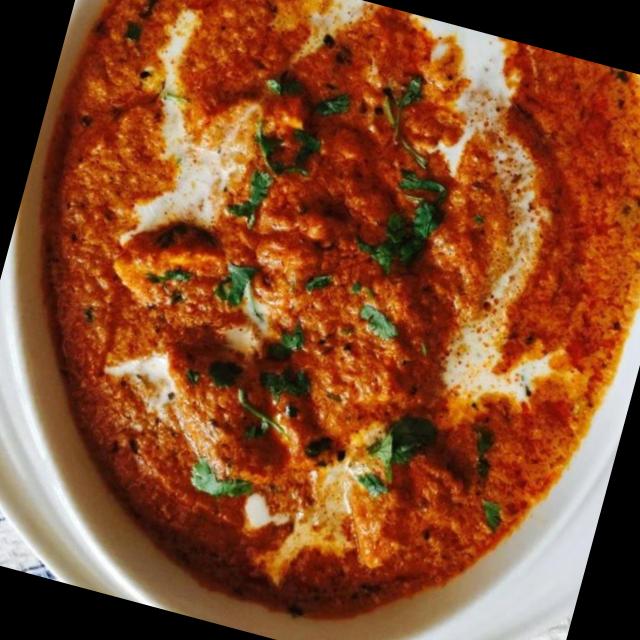
Dish: shahi_paneer